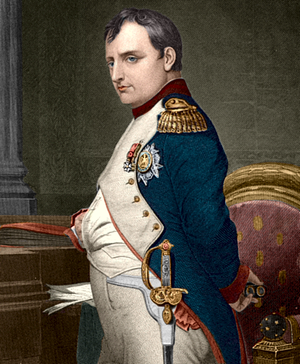
Maria Letizia Bonaparte, née Maria-Letizia Ramolino le 24 août 1750 à Ajaccio et morte le 2 février 1836 à Rome, est la mère de Napoléon Iᵉʳ, connue sous son titre de « Madame Mère ». Elle est la fille de Jean-Jérome Ramolino et d'Angela Maria Pietra-Santa.
Le Siège de Delfzijl s'est déroulé du 13 novembre 1813 au 23 novembre 1814, pendant la période de transition de l'époque française aux Pays-Bas à la période du Royaume uni des Pays-Bas.
Recherches sur la nature et les causes de la richesse des nations, ou plus simplement la Richesse des nations, est le plus célèbre ouvrage d’Adam Smith. Publié en 1776, c’est le premier livre moderne d’économie.